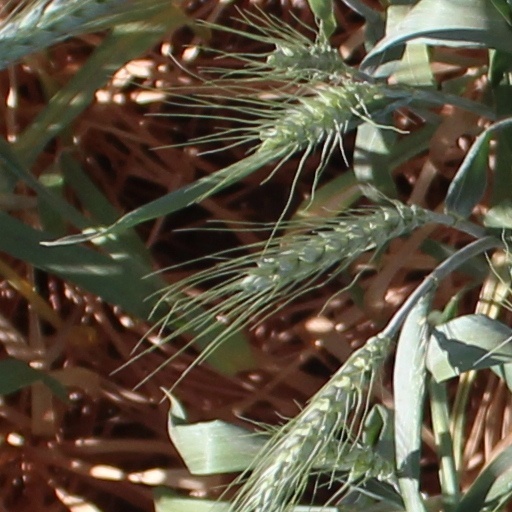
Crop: wheat